Federico Ravaglia

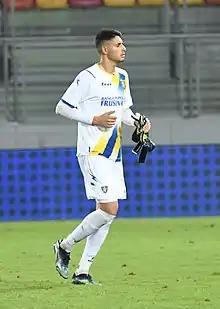
Ravaglia playing for Frosinone in 2021

Federico Ravaglia (born 11 November 1999) is an Italian professional footballer who plays as a goalkeeper for club Bologna.